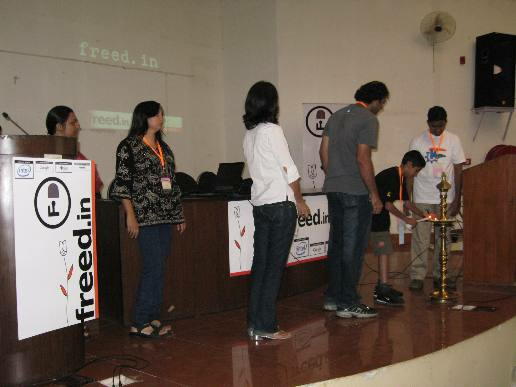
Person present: Yes